2011 WTA Tour

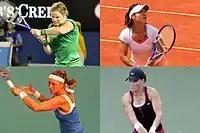
Kim Clijsters (top left) claimed her first Australian Open title and as well as her fourth (and last) Grand Slam title, defeating Li Na in the final. Li (top right) would go on to win her maiden Grand Slam title at French Open defeating defending champion Francesca Schiavone, thus becoming the first Chinese player to win the Grand Slam. Petra Kvitová (bottom left) won her maiden Grand Slam title at the Wimbledon defeating Maria Sharapova, thus becoming the first Czech to win the Grand Slam since Jana Novotná in 1998, and the first player born in the 1990s to win a Grand Slam title. Samantha Stosur (bottom right) won her maiden Grand Slam title at the US Open defeating Serena Williams in the final. Stosur becoming the first Australian to win a Grand Slam title since Evonne Goolagong Cawley in 1980 Wimbledon Championships.

The WTA Tour is the elite tour for women's professional tennis organized by the Women's Tennis Association (WTA). The 2011 WTA Tour includes the Grand Slam tournaments (sanctioned by the International Tennis Federation (ITF)), the WTA Premier tournaments, the WTA International tournaments, the Fed Cup (organized by the ITF), the Commonwealth Bank Tournament of Champions and the WTA Championships.